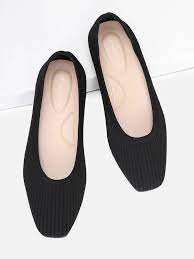
Label: Ballet Flat